SS Empire Energy

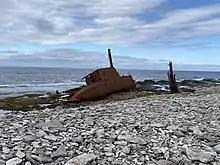
"Empire Energy"s wreck in 2009

By 1930, her engine had been supplemented with a -Wach . This drove her propeller shaft via a Föttinger fluid coupling and double-reduction gearing. The combined power of her reciprocating engine plus turbine was rated at 720 NHP.